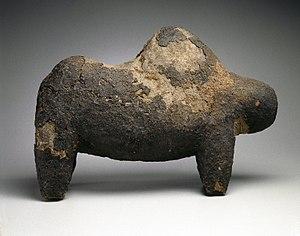
La société Kono fait partie des six principales sociétés d'initiation chez les Bambaras. Sorte de confrérie ou de société secrète, la société du kono est caractérisée par un masque zoomorphe, le masque éléphant aux oreilles repliées symbole d'intelligence et de force. Ces masques n'apparaissent que devant les initiés. La fonction principale de la société kono est sociale et vise à favoriser la fécondité, la fertilité des terres, et la résolution des conflits d'intérêts.